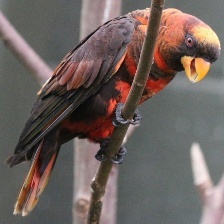
Species: DUSKY LORY
Scientific name: PSEUDEOS FUSCATA
ImageNet parent category: lorikeet